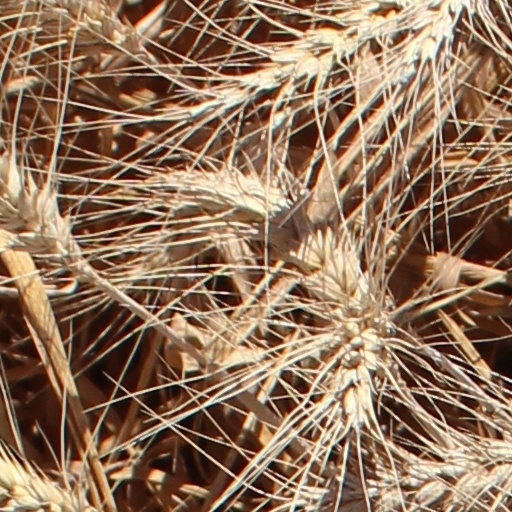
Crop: wheat